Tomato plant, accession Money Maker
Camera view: bottom (45 deg); turntable rotation: 150 degrees
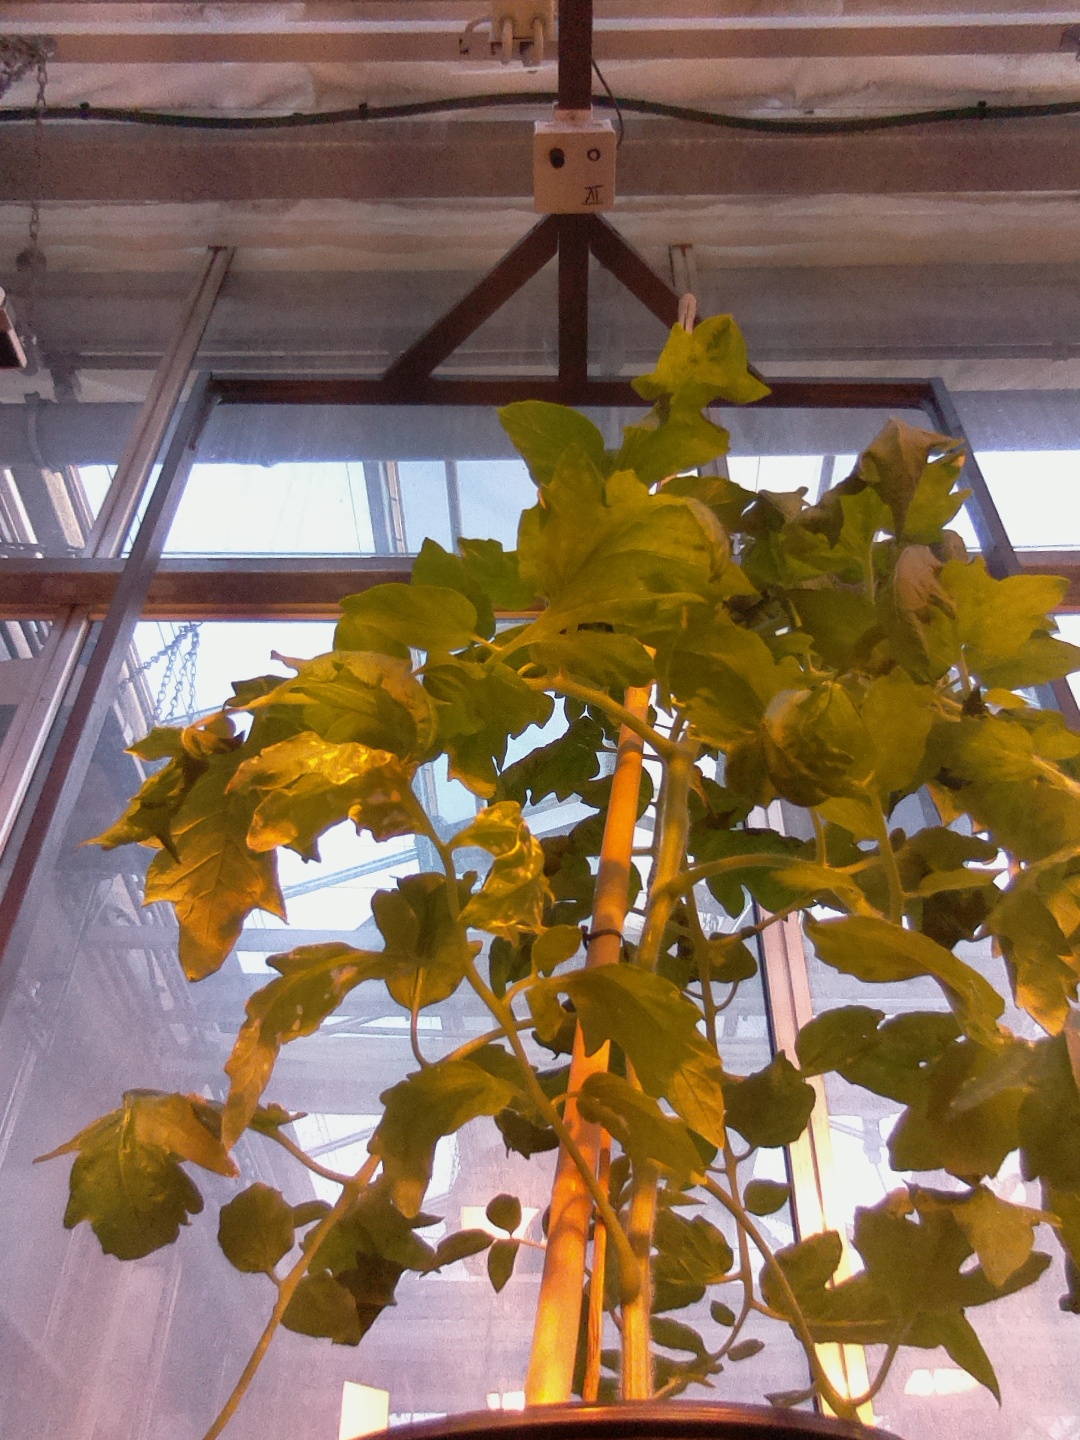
BBCH growth stage 61: 10%-20% of flowers open